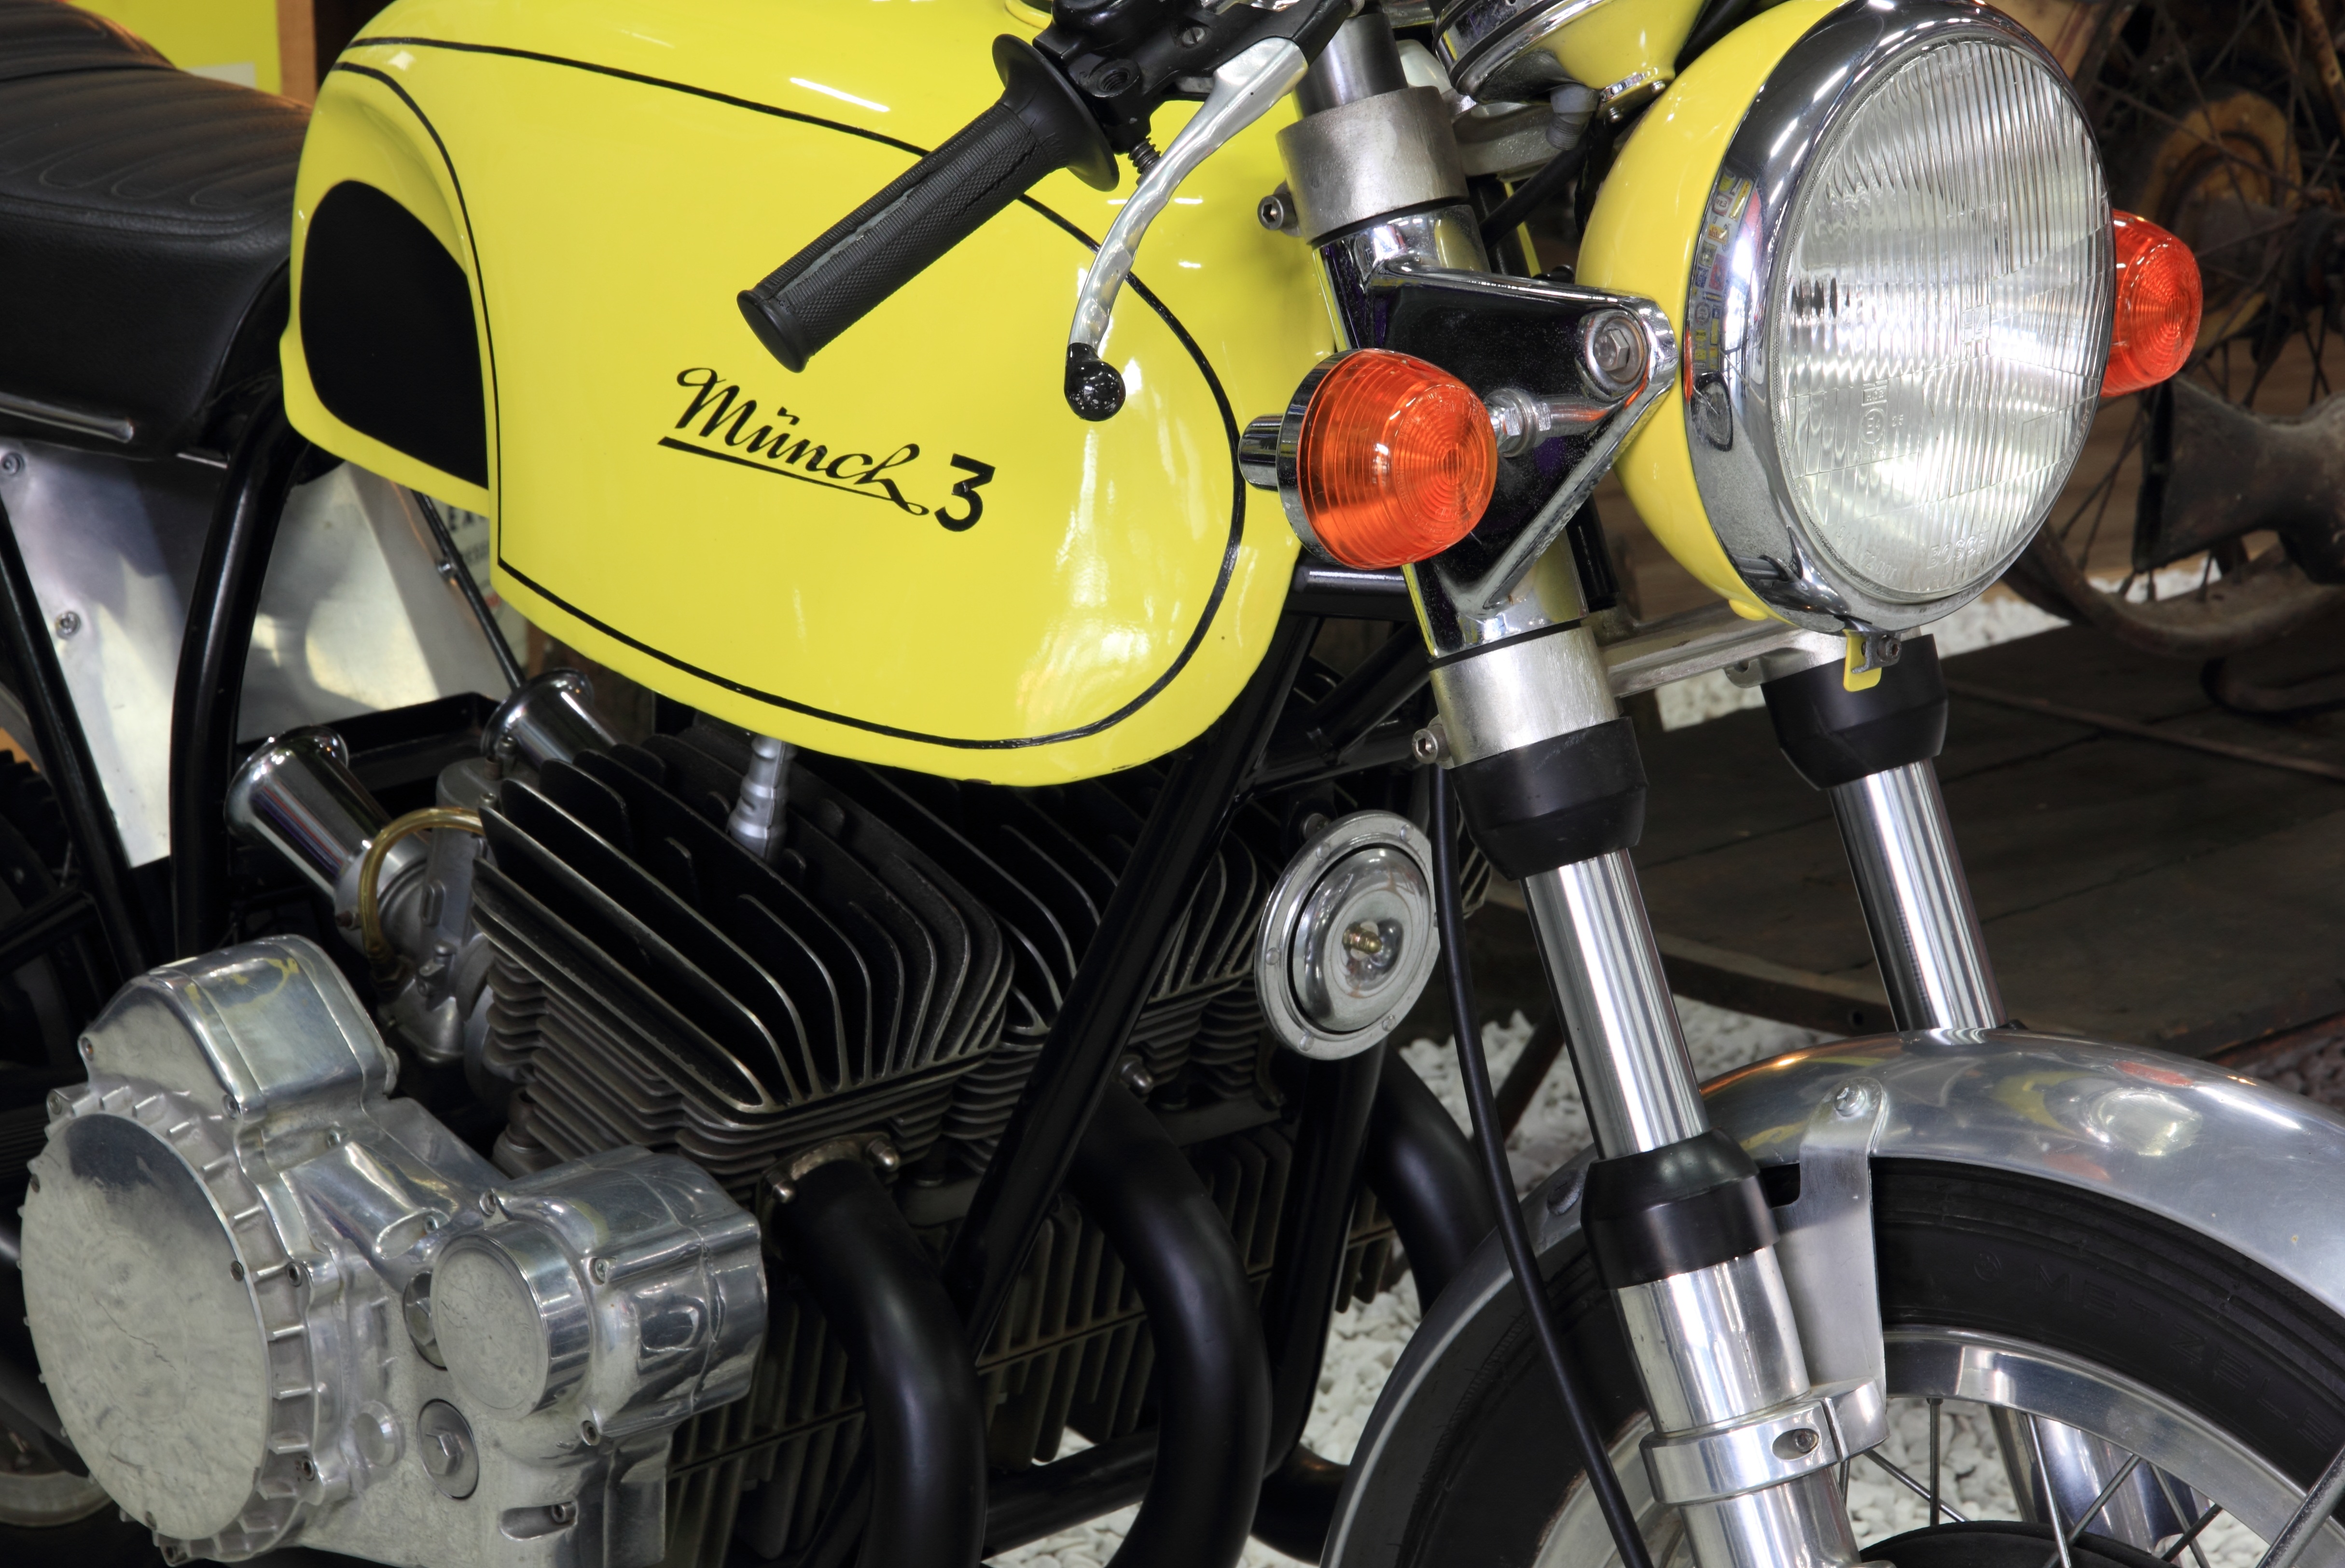
car, wheel, bicycle, vehicle, motorcycle, engine, germany, chopper, cruiser, motorcycling, munch, speyer, land vehicle, automobile make, aircraft engine, technik museum, friedel